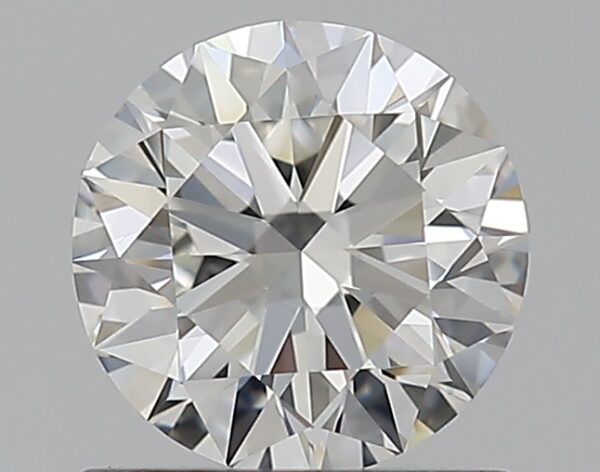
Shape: round
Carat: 0.75
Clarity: IF
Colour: G
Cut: EX
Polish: EX
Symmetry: EX
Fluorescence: N
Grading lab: GIA
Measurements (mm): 5.79 x 5.83 x 3.57